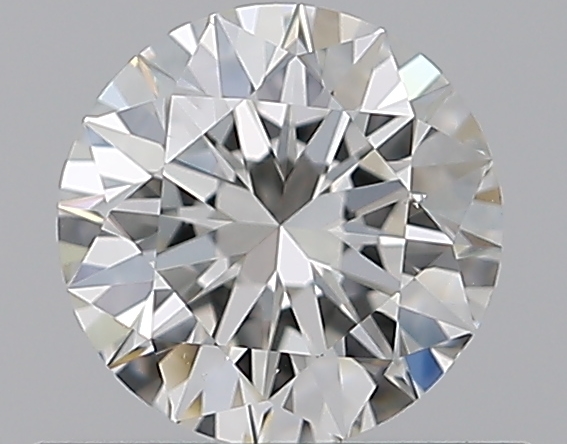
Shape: round
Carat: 0.55
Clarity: VS2
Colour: H
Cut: EX
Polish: EX
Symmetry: EX
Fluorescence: N
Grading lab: GIA
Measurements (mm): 5.22 x 5.25 x 3.25